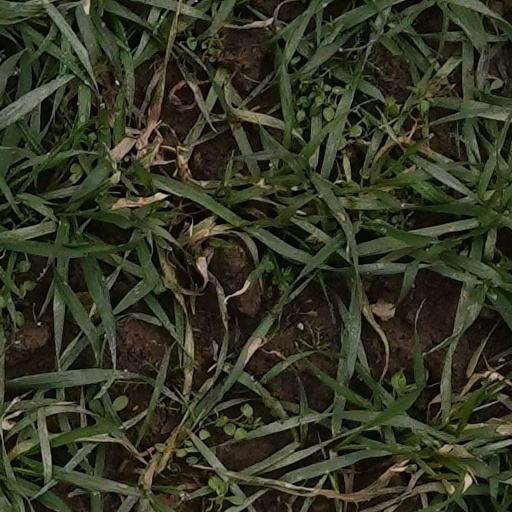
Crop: wheat